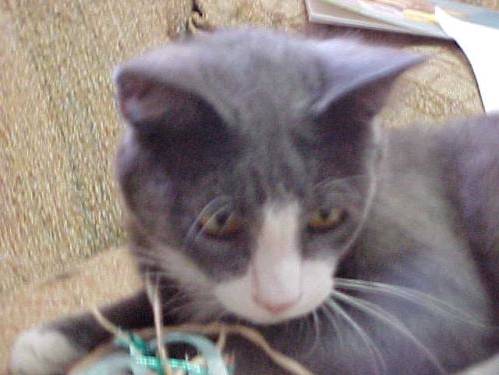
Label: cat